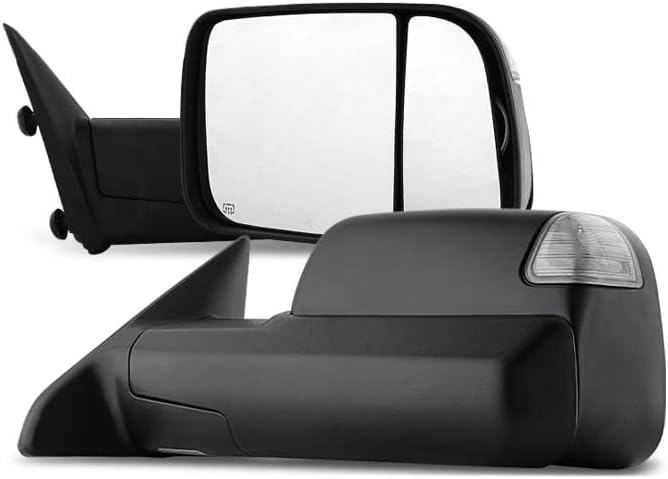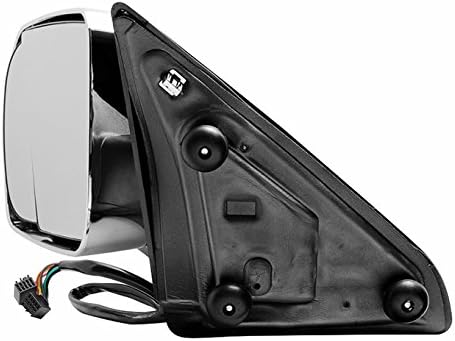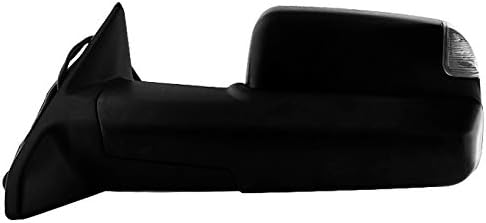
AKKON - For 09-12 Dodge Ram Pickup Amber Extendable Towing Power Heated Function Side Mirrors Left + Right Pair V2
Category: Automotive
This is a Pair of Heavy Duty Towing Power Side Mirror w/Power Heated Turn Signal|Puddle Light Feature in Black Finished And It Fits 09-12 Dodge Ram 150010-12 Dodge Ram 250010-12 Dodge Ram 3500***Compatible With Models w/ Power Heated Turn Signal|Puddle Light Mirrors Only***
Features: 100% Brand New in Box With Customized Packaging, Never Been Installed Before | 09-12 Dodge Ram 150010-12 Dodge Ram 250010-12 Dodge Ram 3500***Compatible on Models w/ Power Heated Turn Signal|Puddle Light Mirrors Only*** | This Mirror is for model equipped with facory power side mirror only, does not work with manual, This is A Real Towing/Trailer Side Mirror Assembly, Not A Cover | Brackets Are Made of Reinforcement Plastic, Prevent Vibration When Driving, Increase Blind Spot Visibility And a Wider Angle During Daily or Towing Activities, Look Further And More Safety!!! | No Installation Guide or Instruction Included, Professional Installation is Highly Recommended